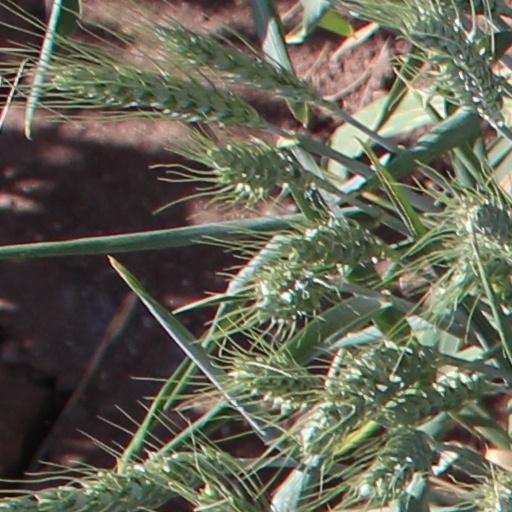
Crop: wheat